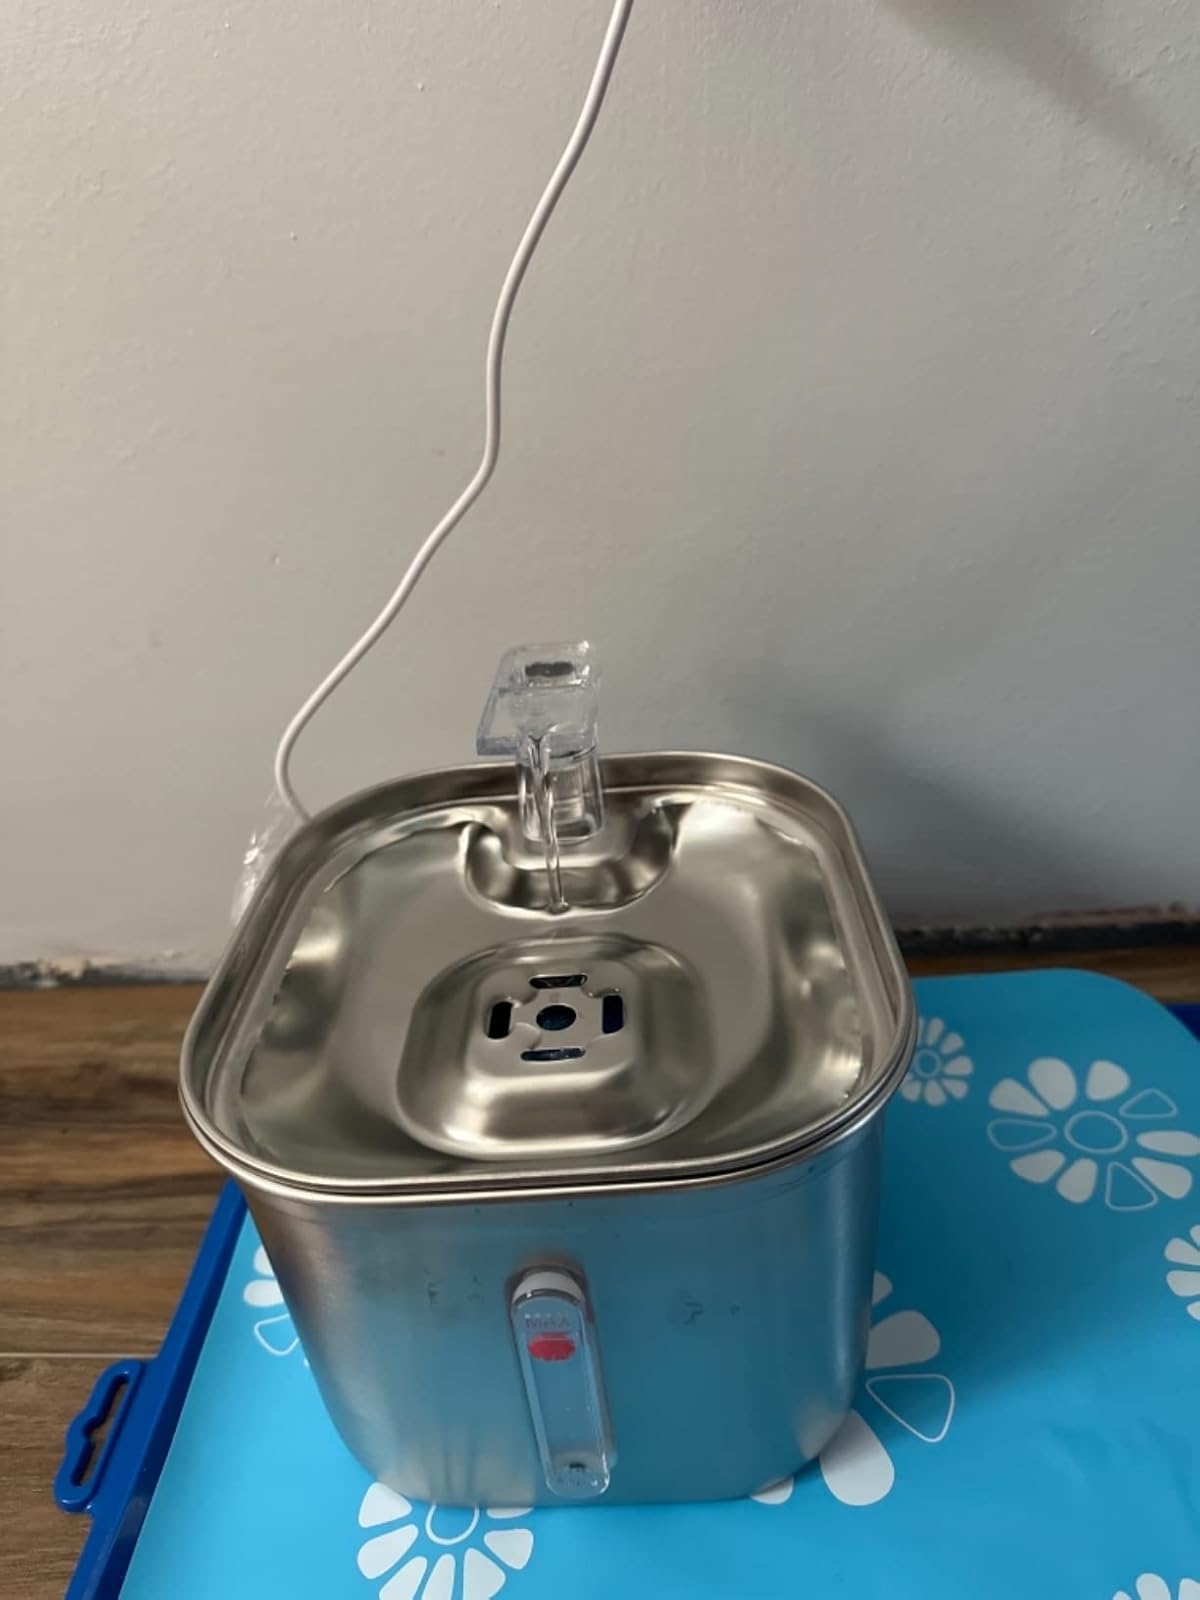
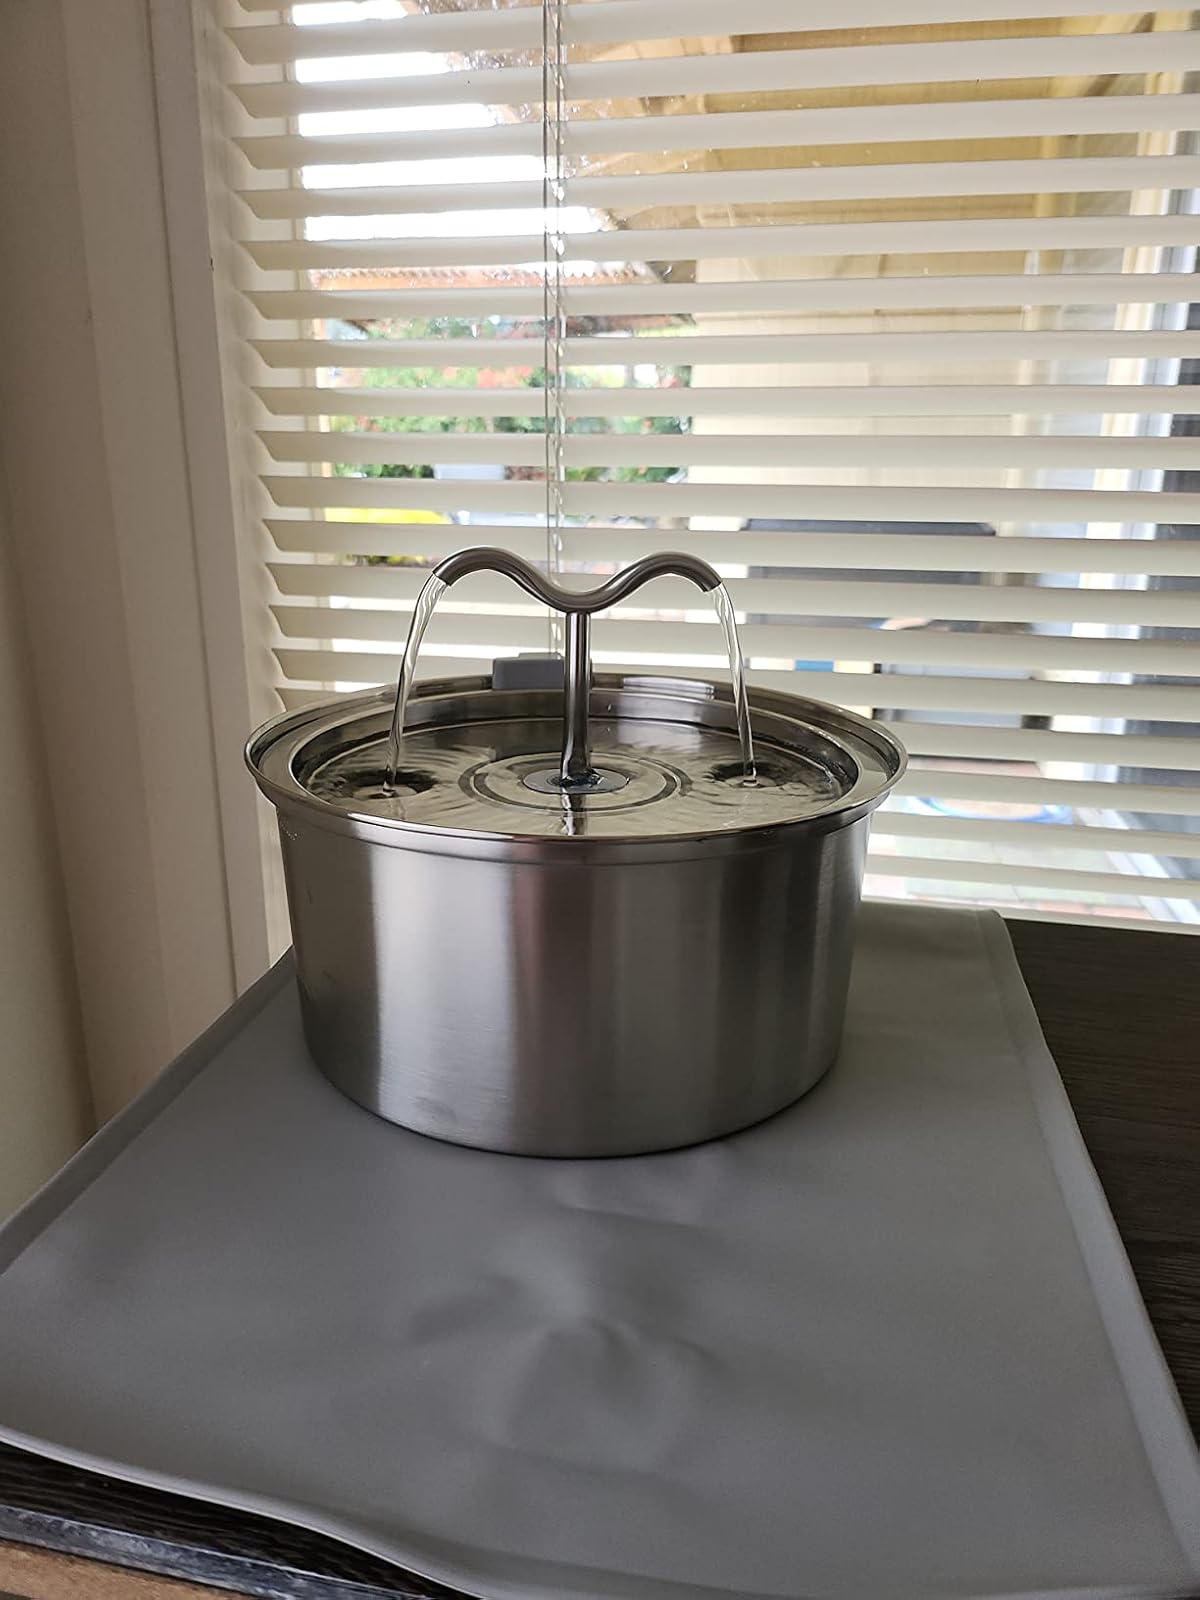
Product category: items_bowl
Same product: no